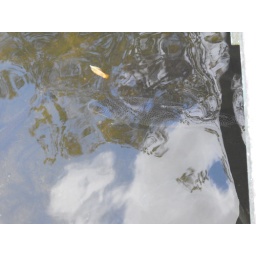
Saw this brown trout lurking under one of the bridges across the river wye at Bakewell